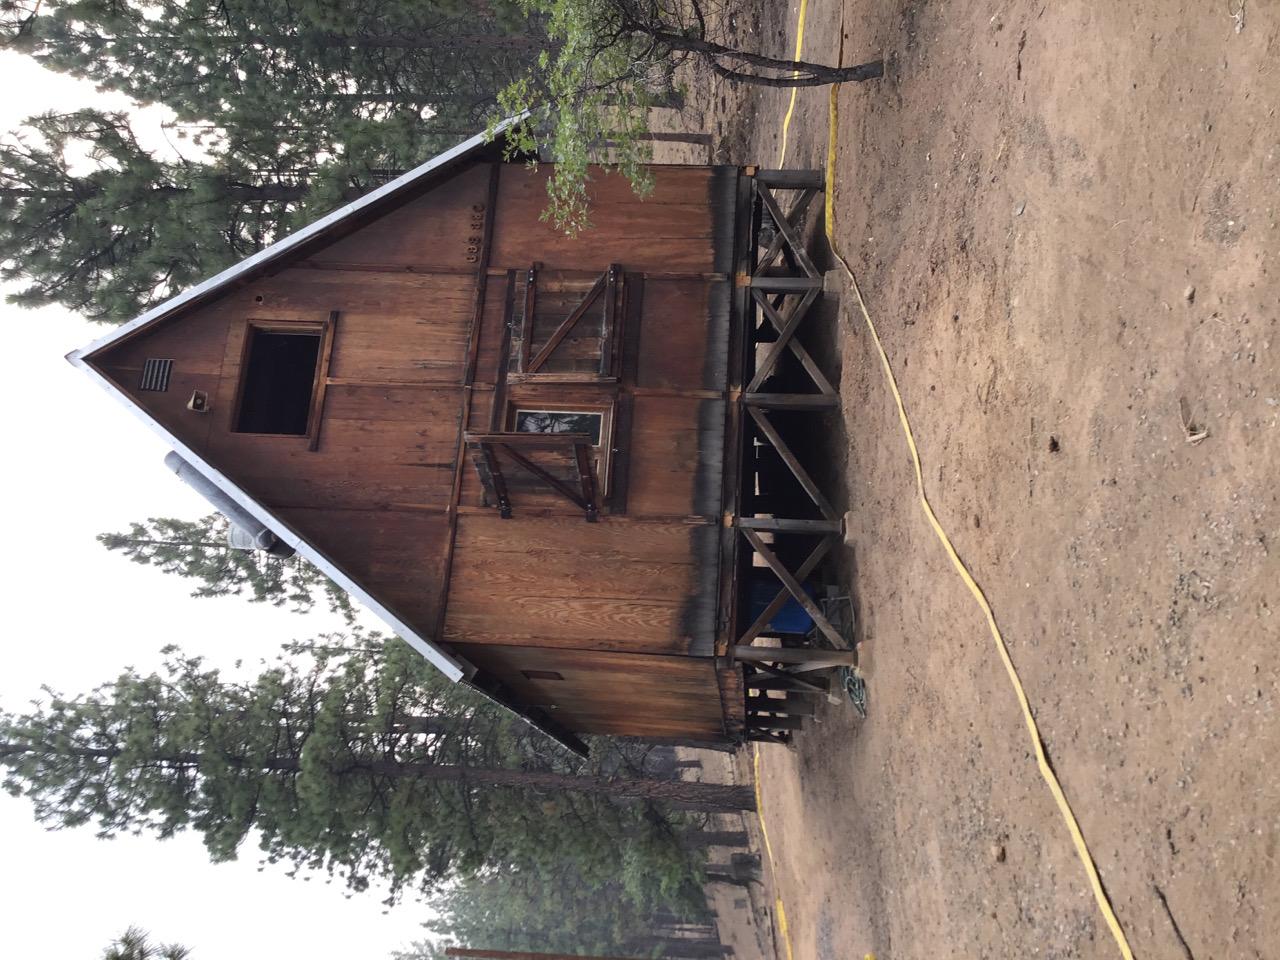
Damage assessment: no_damage